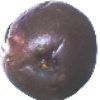
Label: Passion Fruit 1